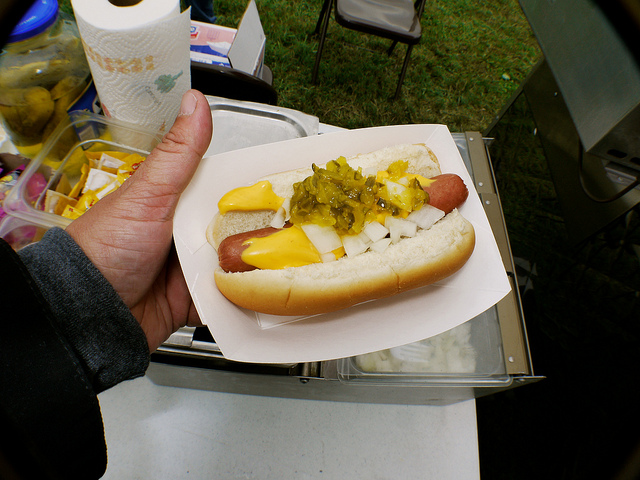
user: Given an image and a question. Answer the question in a short answer. Question: What vegetable is the green condiment made from? Short Answer:
assistant: cucumber